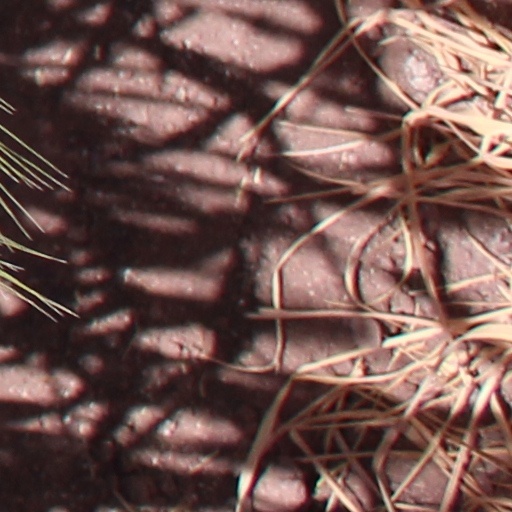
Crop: wheat